Gail Halvorsen

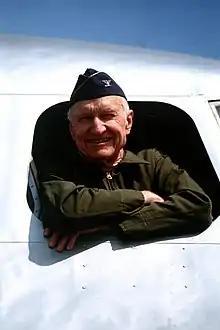
40th anniversary, 1989

During Halvorsen's career and for several years following his retirement, he voluntarily represented the U.S. Air Force and the United States of America. He helped to re-enact one of his famous candy drops in commemoration of the 20th anniversary of the Berlin Airlift. The event was held at the Tempelhof Central Airport with over 40,000 people in attendance. Another re-enactment occurred in September 1989 to commemorate the 40th anniversary of the airlift. Halvorsen again participated, this time with a television team from "Good Morning America", and dropped candy to Berlin children, including some of the grandchildren of those he had originally given chocolate to. Additional re-enactments were performed in 1993 and 1994. In 1998, he was part of the regular flight crew of the Berlin Airlift Historical Foundation's C-54 "Spirit of Freedom" and took part in a 71-day European tour. The tour included two Atlantic Ocean crossings in the then 53-year-old airplane. During the tour, he and several other Airlift veterans (also members of the crew) took part in ceremonies in Germany, France, and the UK commemorating the 50th anniversary of the Airlift. Halvorsen would continue to fly with the group and perform candy drops with the BAHF until just after his 99th birthday. His last flight was on December 17, 2019, where he flew the "Spirit of Freedom" for the last time. Halvorsen also performed additional candy drops throughout the United States.